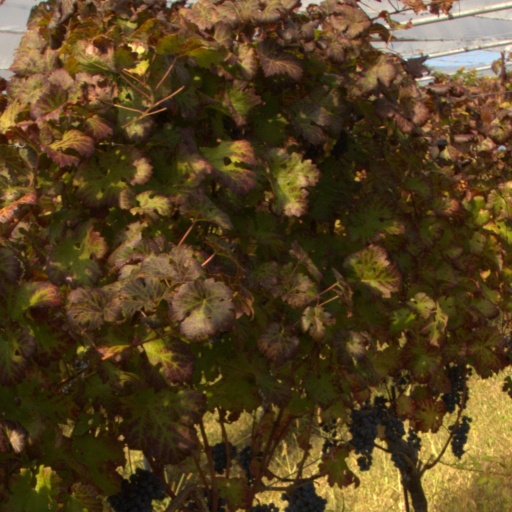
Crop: grape